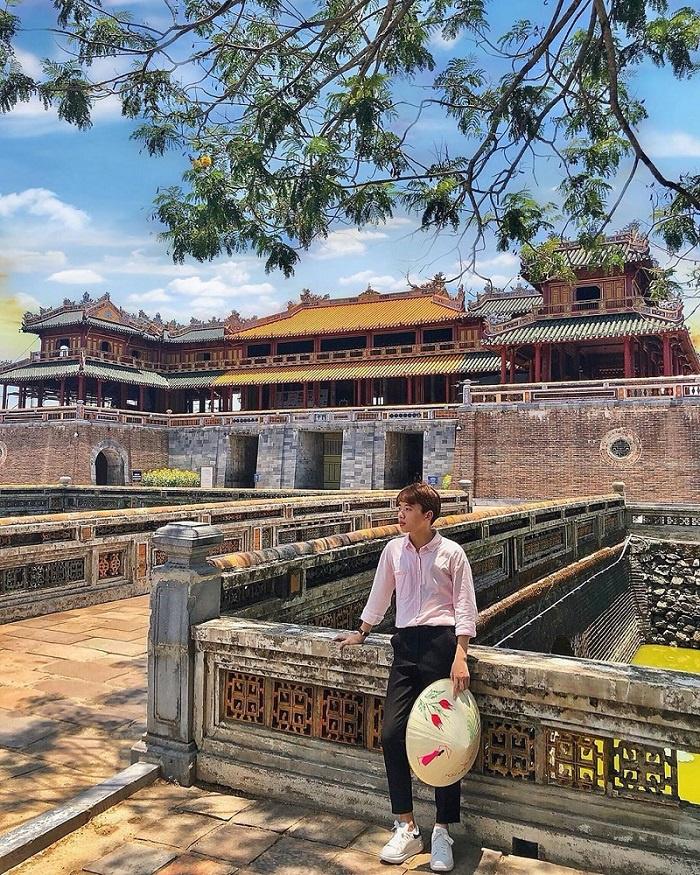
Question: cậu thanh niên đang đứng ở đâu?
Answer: bên ngoài một tòa thành